Pragun Akhil Jindal

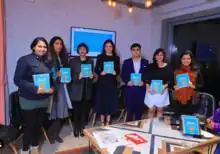
Pragun Jindal along with other contributors at the launch of The Smart Artist

Jindal graduated from the University Of Delhi with a first class degree in Bachelor Of Commerce Gt (Honours) and LLB. He was conferred with a LL.M in International and Commercial Trade from the University of Buckingham. He also majored in Finance, Tax and Accountancy.